Romans in Persia

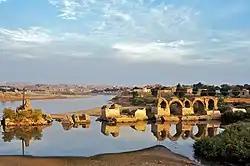
Valerian Bridge or "Bridge of Caesar"

There are few Roman ruins in Persia, but one seems to be related to curious war events: the Valerian Bridge.